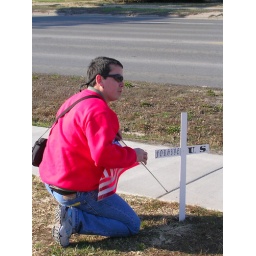
Man in red jacket with flag and cross